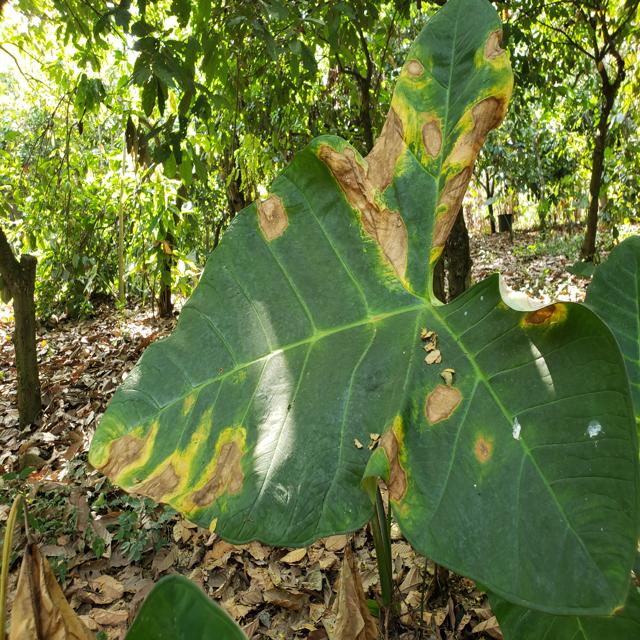
Label: Mid_Blight